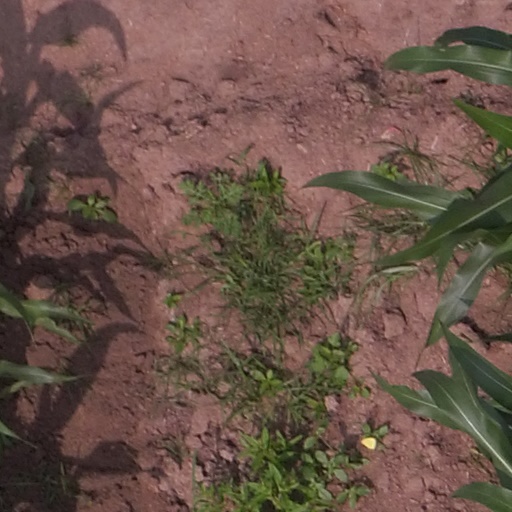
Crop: maize; corn